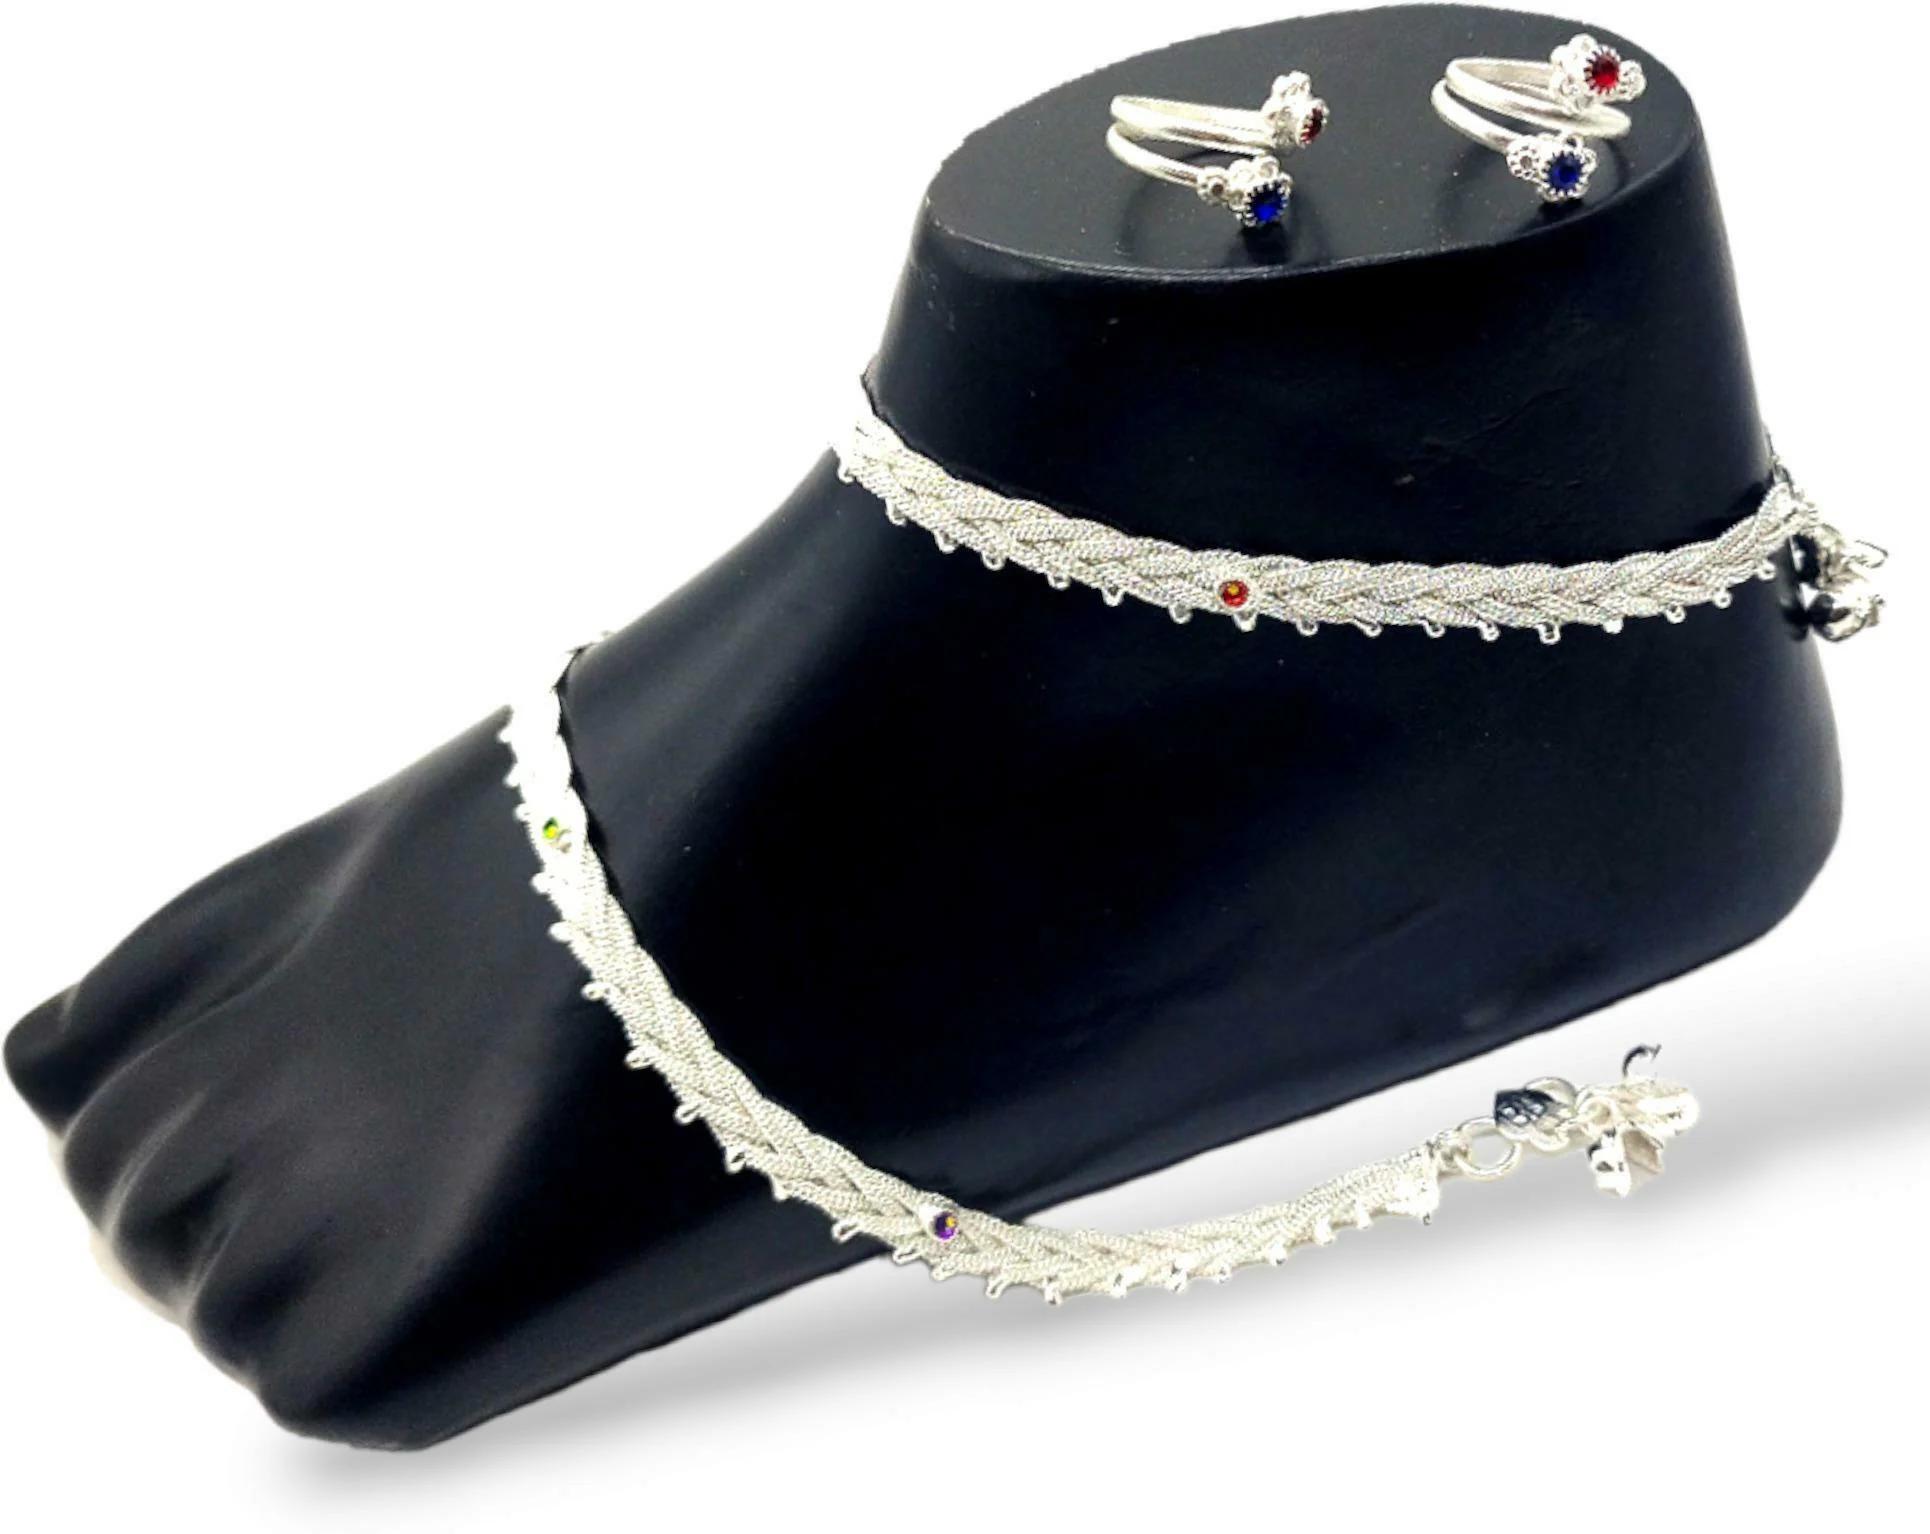
BR Ornaments Alloy Anklet (Pack of 2)
Type: Anklet
Brand: BR Ornaments
Price: Rs. 299
 Soft silver belled traditional indian anklets, that jingles as one walks! perfectly designed for lovers of bell anklets. a great addition to complement many outfits and a piece of outstanding body jewelry.